Joseph Helm

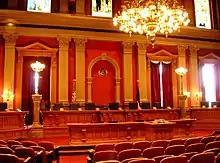
Old Supreme Court in the Colorado State Capitol, Denver

Helm began working as a lawyer in Colorado Springs, Colorado, in 1875. He was elected to the Colorado House of Representatives in 1877 and to the State Senate in 1879, representing El Paso County in both offices. He became a district judge in 1880. He was elected to the Colorado Supreme Court in 1882 and re-elected in 1891. He served as chief justice from 1889 to 1892. Helm resigned from the supreme court in 1892 to run for Governor of Colorado as a Republican. He was his party's nominee but was defeated by Populist Party politician Davis Hanson Waite.